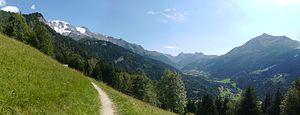
Panorama de la vallée des Contamines-Montjoie (France), vue depuis le Cey.
Les dômes de Miage sont des sommets du sud du massif du Mont-Blanc culminant à 3 673 mètres, répartis sur les communes des Contamines-Montjoie et de Saint-Gervais-les-Bains.
Le val Montjoie ou vallée de Montjoie ou encore vallée du Bonnant est une vallée française de Haute-Savoie, située dans la province historique du Faucigny, dans le massif du Mont-Blanc et dans laquelle coule le Bon-Nant.
Les Contamines-Montjoie est une commune française située dans le département de la Haute-Savoie, en région Auvergne-Rhône-Alpes.